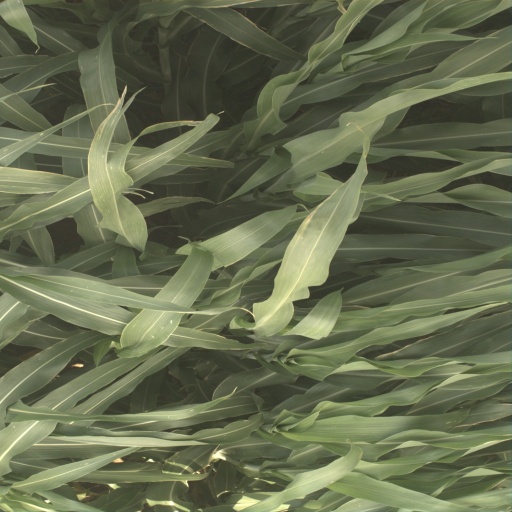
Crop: sorghum